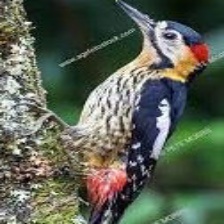
Species: DARJEELING WOODPECKER
Scientific name: DENDROCOPOS DARJELLENSIS